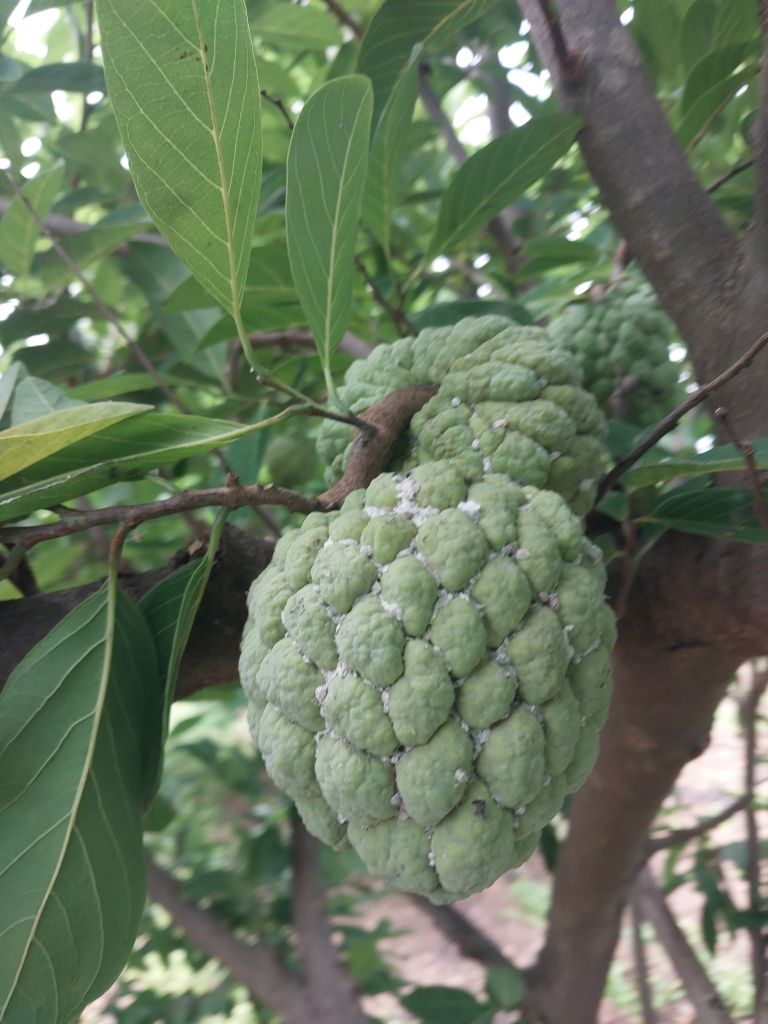
Disease label: Mealy Bug